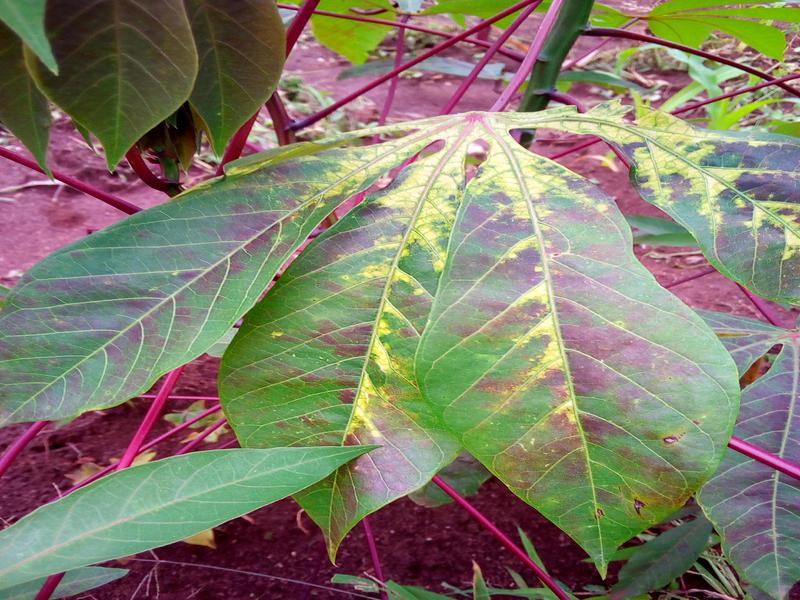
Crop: cassava
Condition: mosaic_disease